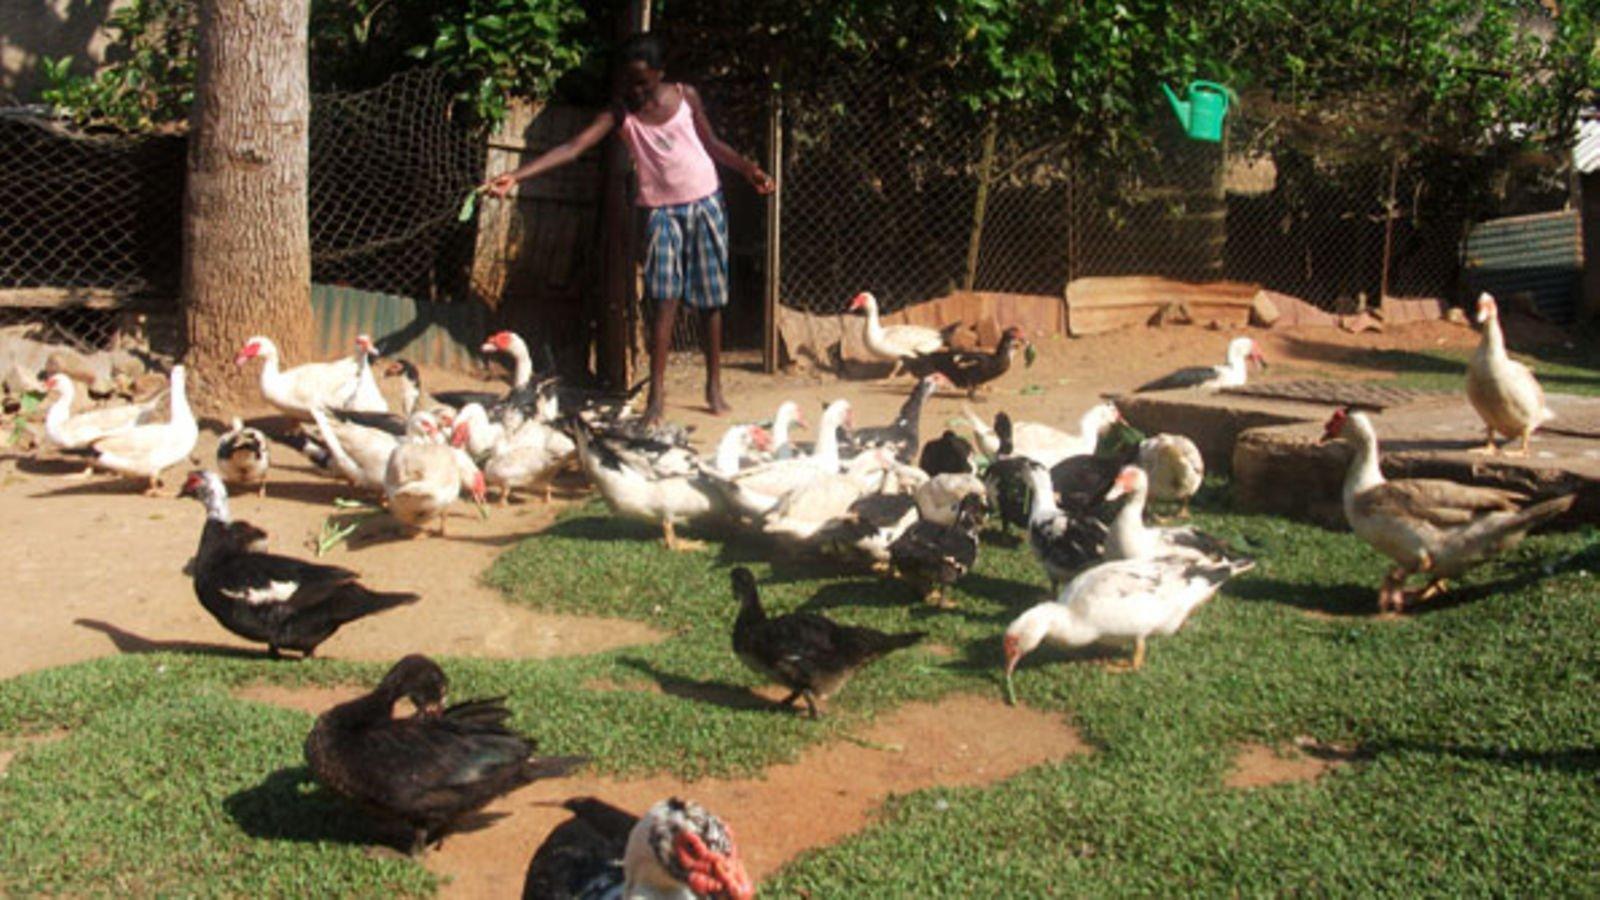
Mfugaji mmoja akiendelea na zoezi la kulisha bata wengi wakubwa weupe na weusi, wenye afya na nguvu, wakiwa ndani ya banda liliozungushiwa uzio, safi na lenye mazingira mazuri ya ufugaji wa kisasa, unaozingatia usafi na lishe bora kila siku.